Rich Swann

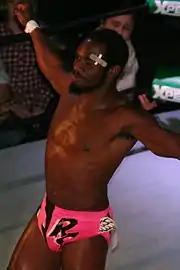
Swann in January 2014

On December 3, 2010, Swann made Full Impact Pro (FIP) debut, entering the 2010 Jeff Peterson Memorial Cup and defeating Grizzly Redwood in his first round match. The next day, he defeated Jigsaw to advance to the semifinals of the tournament, where he was defeated by Sami Callihan. Swann returned to FIP on October 11, 2013, when he unsuccessfully challenged Trent Barreta for the FIP World Heavyweight Championship. The next day, Swann's FIP Florida Heritage Championship match with Gran Akuma ended in a time limit draw. On December 6, Swann wrestled Roderick Strong in a match, which ended in a no contest, after the two were attacked by FIP Tag Team Champions, The Bravado Brothers (Harlem and Lancelot). This led to a tag team match, where Swann and Strong defeated The Bravado Brothers to become the new FIP Tag Team Champions. Next day, at Violence is the Answer, they retained the title against Andrew Everett and Caleb Konley. They lost the title to Juicy Product (David Starr and J. T. Dunn) on May 2, 2014. On November 14, during FIP's parent company WWNLive's tour of China, Swann defeated Trent Barreta for the FIP World Heavyweight Championship. He was stripped of the title due to an injury on February 20, 2015. Swann regained the title from Roderick Strong on April 18. He lost it to Caleb Konley on July 3.